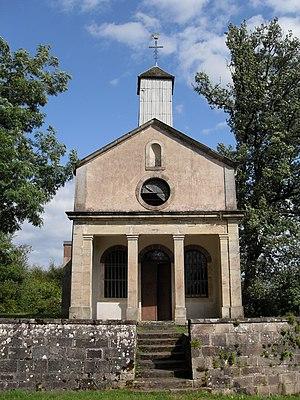
La chapelle du Bois Banny de La Vierge, commune de Fontenoy-le-Château
Un sanctuaire à répit est un type de lieu saint rencontré en pays de tradition catholique. Selon la croyance populaire en certaines provinces, le « répit » est, chez un enfant mort-né, un retour temporaire à la vie le temps de lui conférer le baptême avant la mort définitive. Ayant été baptisé, l’enfant pourra de ce fait entrer en paradis au lieu d’errer éternellement dans les limbes où il serait privé de la vision de Dieu. Le répit n’est possible qu’en certains sanctuaires, le plus souvent consacrés à la Vierge dont l’intercession est nécessaire pour obtenir un miracle.
Fontenoy-le-Château est une commune française de Lorraine, située dans le département des Vosges, en région Grand Est. Elle appartient à la communauté d'agglomération d'Épinal.
Cet article liste les sanctuaires mariaux de France classés par départements. Il inclut les sanctuaires faisant l'objet d'une dévotion à Marie situés sur le territoire français actuel. Les éventuelles dates entre parenthèses correspondent à l'année de création du sanctuaire, et, le cas échéant, l'année de sa disparition.